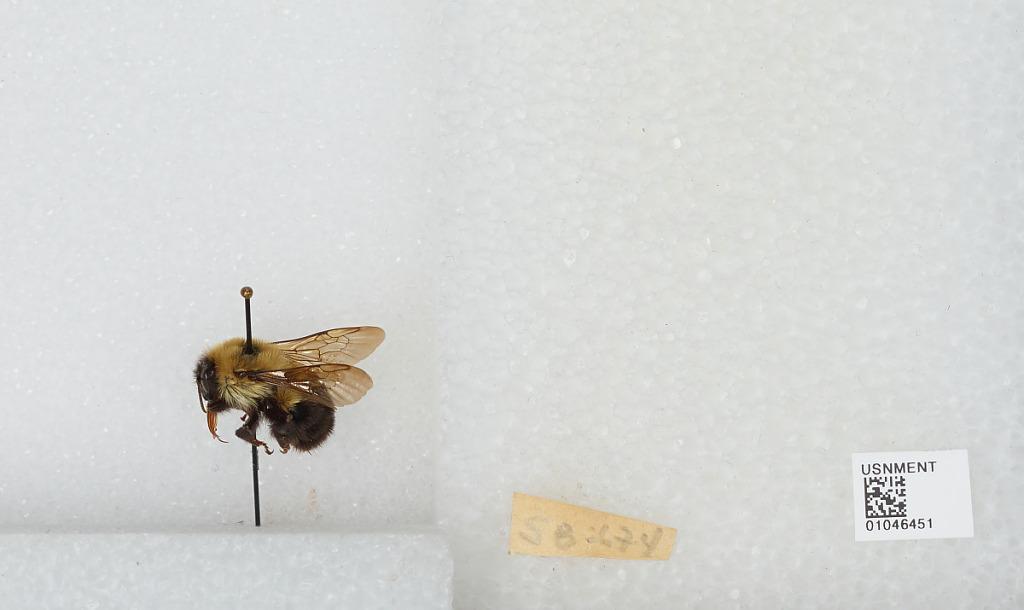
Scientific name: Bombus sp.